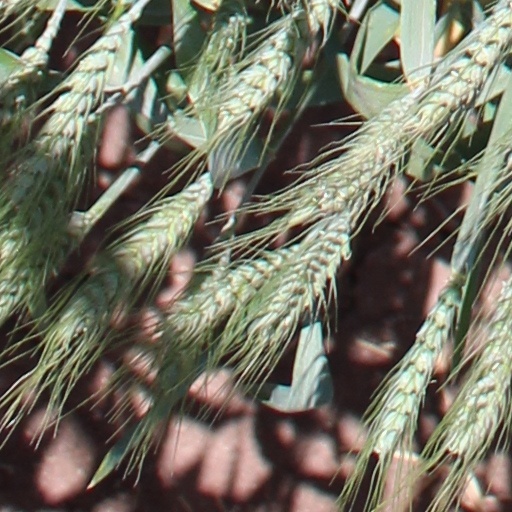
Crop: wheat